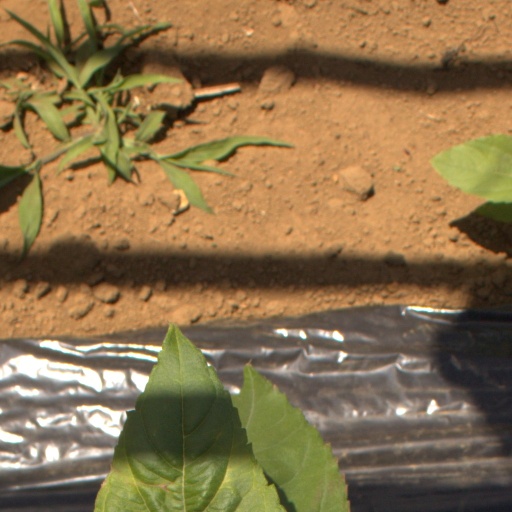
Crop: Jerusalem artichoke